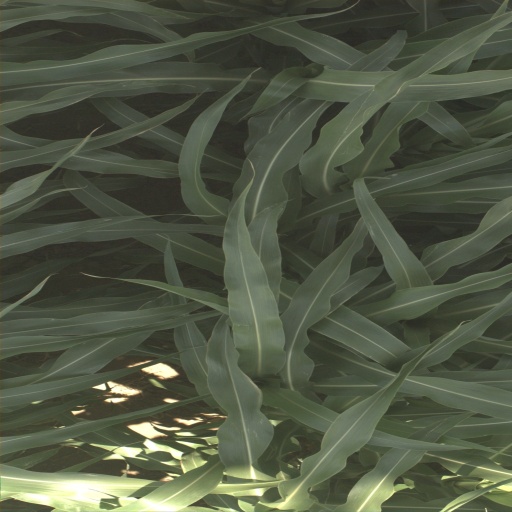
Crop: sorghum